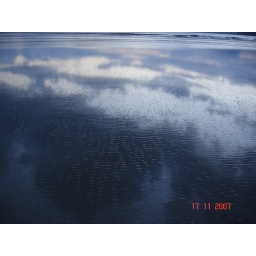
The reflection of the sky in the wet sand